Myn Hoffman

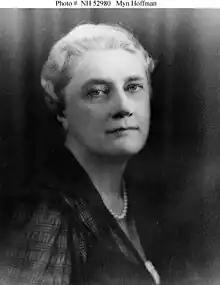
LCDR Myn M. Hoffman, USN (NC)

Myn M. Hoffman (1883-1951) was the fourth Superintendent of the United States Navy Nurse Corps.